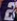
Number: 2